Patrick Hickey (artist)

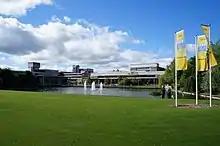
University College Dublin where Patrick Hickey graduated from in 1954

Patrick Hickey was born on the 27 April 1927 in Bannu, British India, which is now a part of Pakistan. His father was involved in the Indian Army (1st Punjab Regiment) as a colonel. Although Hickey discovered early on that he had a passion for art, his family had no history of being involved in that industry. As his family moved from Bannu to Bedford in England, he began his education in Yorkshire at Ampleforth College from 1939 to 1945. Despite having a passion for art and paintings, Hickey only wanted to paint for the first time after he had received an acceptable and stable education, specifically because of the financial risks of that activity and the lack of artistic education and tools that were provided in Ireland at that time. Therefore, Hickey moved to Ireland in 1948 to study Italian, architecture, and history of art in University College Dublin (UCD) in the south of Dublin.